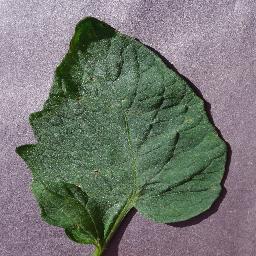
Label: Tomato___Target_Spot